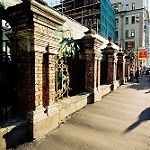
Scene: Outdoor